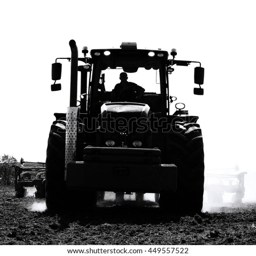
wheeled tractor in the field